Georgia State Route 5

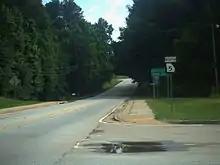
SR 5 in Douglas County

SR 5 starts at the Alabama state line just east of Graham and north-northwest of Ephesus, in Carroll County, where the highway continues west into Randolph County, Alabama as SR 48. In Carroll County, the highway initially travels northeast, but soon turns to the east, and bisects the southern portion of rural Carroll County. SR 5 crosses U.S. Route 27/SR 1 (US 27/SR 1) in Roopville, and continues east until it nears the Chattahoochee River, where it turns northeast to parallel the river, and travels through Whitesburg. SR 5 continues northeast, then cuts north into Douglas County, where it is locally known as Bill Arp Road, crosses Interstate 20 (I-20) in Douglasville.